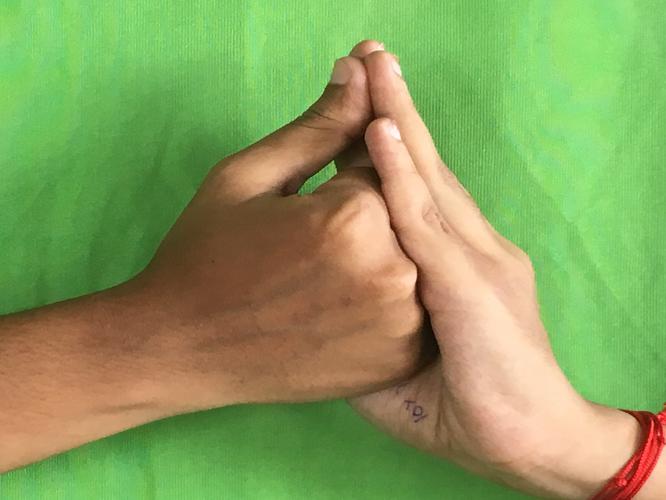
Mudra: Shanka
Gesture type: double_hand